Birmingham and Gloucester Railway

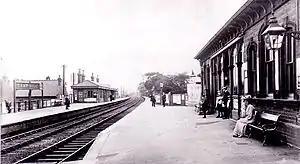
Camp Hill station

On 24 January 1845 the Great Western Railway offered to buy the two companies; this would have resulted in the broad gauge being extended to Birmingham; and was declined. John Ellis of the Midland Railway encountered Edward Sturge and Joseph Gibbons while they were travelling to a second meeting with the GWR on 26 January. Ellis saw the opportunity and offered that his company would purchase the Gloucester companies, and offered to raise and spend 6% on their (own) capital of £1.8 million if discussions with the GWR were inconclusive. The GWR declined to increase their offer, and the Gloucester companies turned back to Ellis.